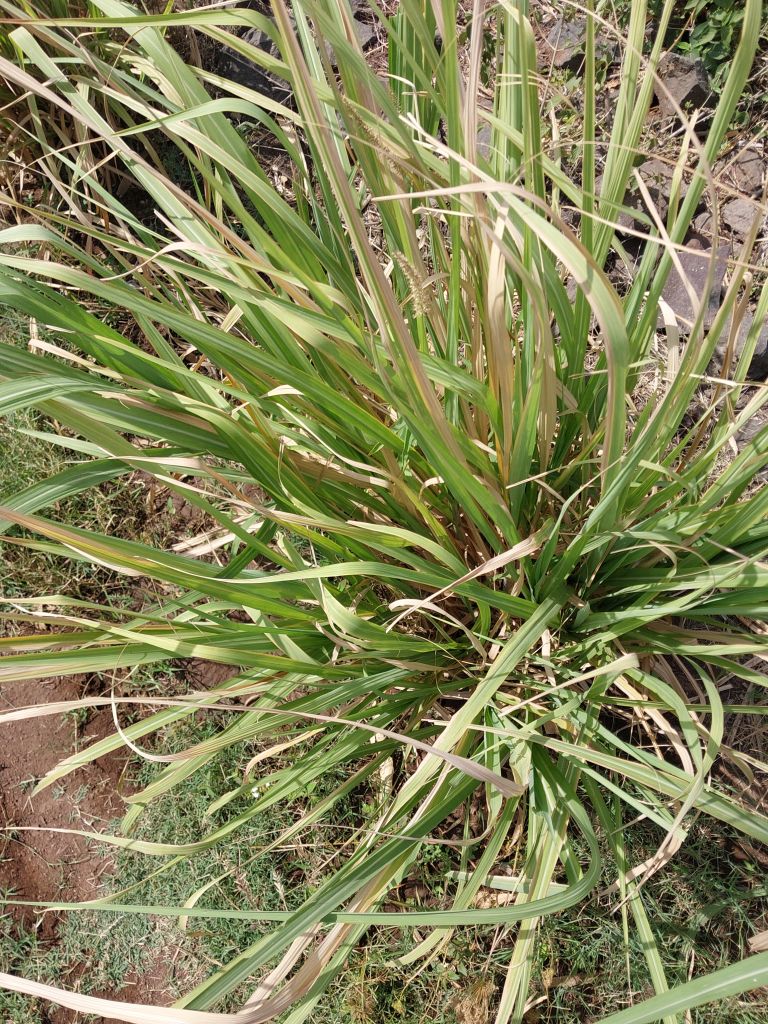
Label: Grassy shoot